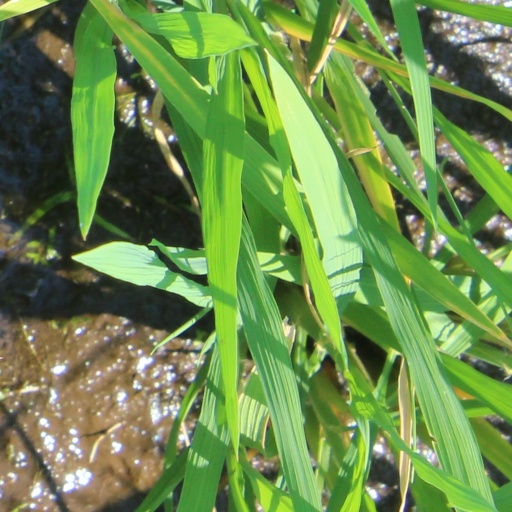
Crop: rice